Gummersbach-Dieringhausen station

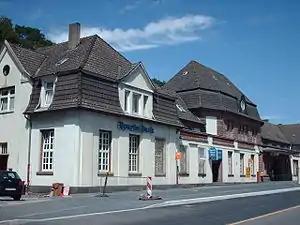

Gummersbach-Dieringhausen station has existed since 1887 and it made the formerly insignificant village of Dieringhausen (now a suburb of Gummersbach) an important regional town in the German state of North Rhine-Westphalia. Its former railway lines, railway depot and railway settlements still dot the village.